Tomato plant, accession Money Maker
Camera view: horizontal (90 deg, fisheye); turntable rotation: 30 degrees
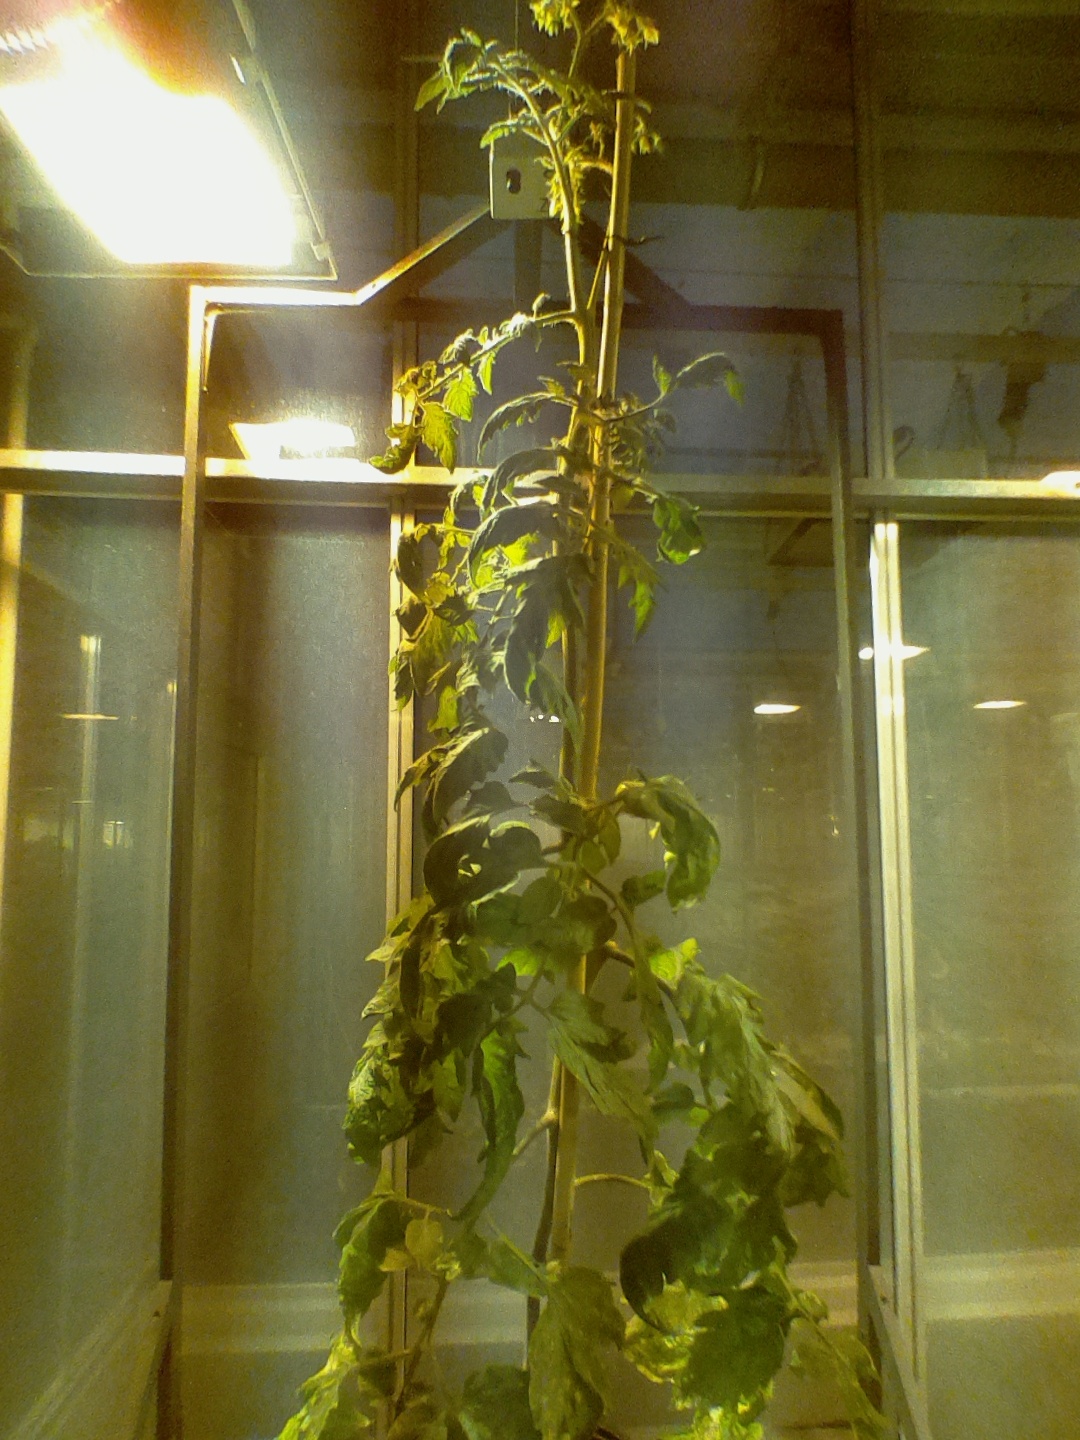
BBCH growth stage 75: 50%-60% of final fruit size